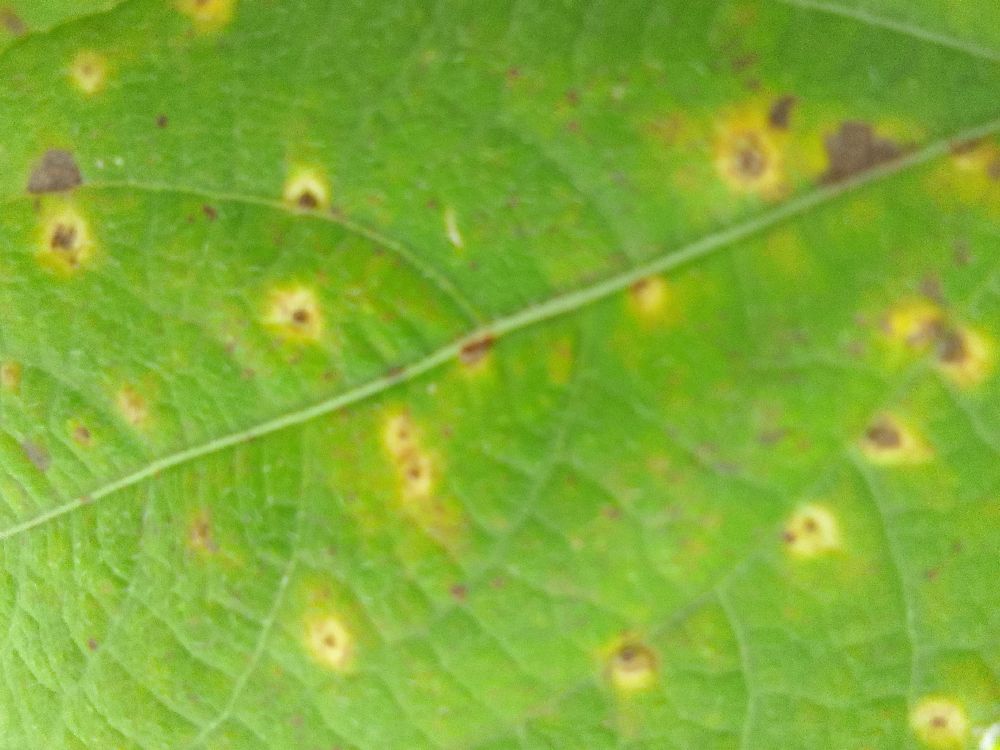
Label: rust